Pedro Antonio Acuña y Cuadros

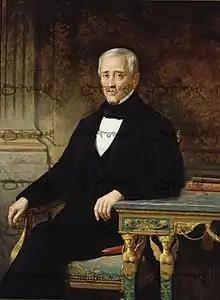
Official portrait of Pedro Antonio Acuña y Cuadros as president of the Congress of Deputies, by Ignacio Suárez Llanos. 1842.

Pedro Antonio Acuña y Cuadros (Baeza, 13 March 1786-Andújar, 9 January 1850) was a Spanish politician. He served as president of the Congress of Deputies in two occasions, in April 1837 and from December 27, 1841 to July 16, 1842, and as minister of Home Affairs under prime minister José María Calatrava y Peinado from June 9, 1837 to August 18, 1837, when the government resigned.